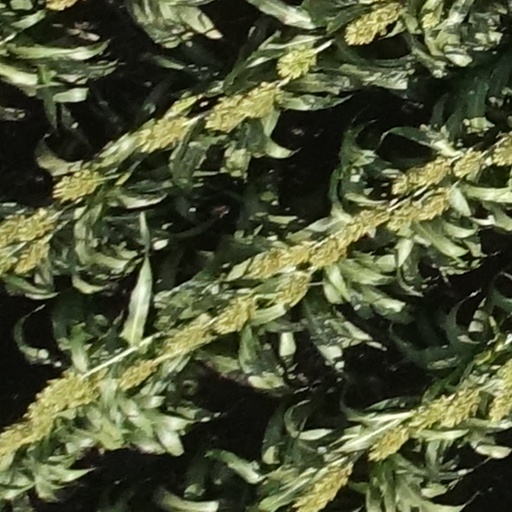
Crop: sorghum